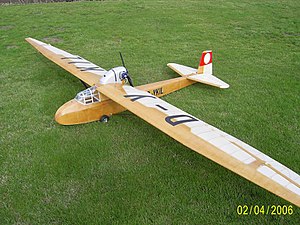
Schneider Grunau Baby / Versioner
Model af en Motorbaby
Schneider Grunau Baby var et ensædet svævefly, først bygget i Tyskland i 1931, og med over 6,000 eksemplarer bygget i mere end 20 lande. Flyet var relativt simpelt at bygge ud fra et sæt tegninger, det fløj godt, og det var solidt nok til at håndtere begrænset luftakrobatik og en hård landing i ny og næ.